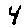
Label: 4